Basilica of Saint Mathurin

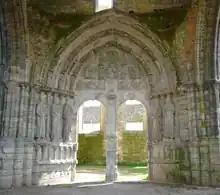
North portal with a tympanum depicting the Last Judgment

The basilica is one of the jewels of Gothic architecture in Île-de-France. Construction work took place over more than three centuries, from the end of the twelfth century to the beginning of the sixteenth century. The dimensions of the building are: total interior length (including the ruined nave): 57 meters, length of the transept: 29 meters, height of the vaults: 18 meters, height of the tower: 50 meters.